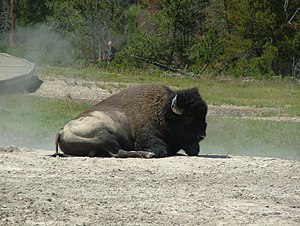
Hayden Valley / Geotermiske forekomster
En bisontyr nyder svovldampene ved Black Dragon Caldron i den sydlige del af Hayden Valley.
Hayden Valley er en stor dal i Yellowstone National Park. Dalen følger Yellowstonefloden fra Yellowstone Falls til Yellowstone Lake. Dalbunden er gammel søbund fra en tid, hvor Yellowstone Lake var meget større end den er i dag. Dalen er et af de bedste steder at observere dyreliv i Yellowstoneområdet.